G. P. Schafer Architect

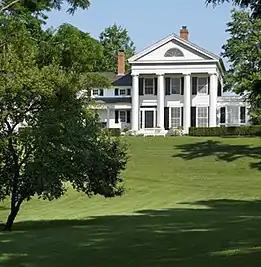
G. P. Schafer Architect, Middlefield, Dutchess County, New York, 1999

Gil Schafer III (born 1961 in Cleveland) founded G. P. Schafer Architect in 2002 in New York City. The firm occupied space in a SoHo high-rise on Lafayette Street for several years, and by 2007, had executed 25 projects with a staff that had grown to fifteen. By 2018, its staff numbered thirty-five, and the practice took over a fourth-floor aerie on Union Square West in Manhattan.